Parks and recreation in Buffalo, New York

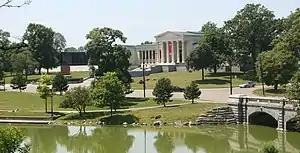
Hoyt Lake in Delaware Park, with the Albright-Knox Art Gallery.

Many of the public parks and parkways system of Buffalo, New York, were originally designed by Frederick Law Olmsted and Calvert Vaux between 1868 and 1896. They were inspired in large part by the parkland, boulevards, and squares of Paris, France. They include the parks, parkways and circles within the Cazenovia Park–South Park System and Delaware Park–Front Park System, both listed on the National Register of Historic Places and maintained by the Buffalo Olmsted Parks Conservancy.